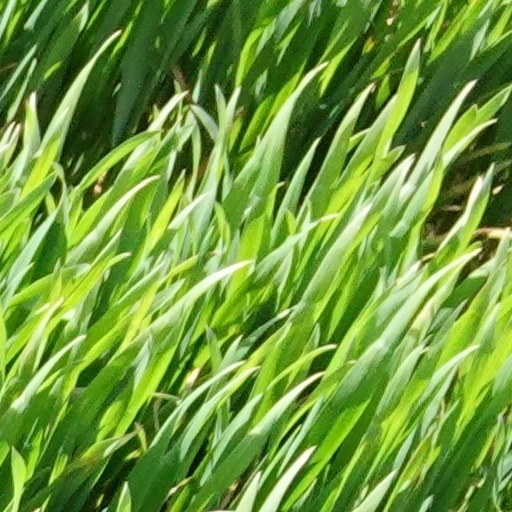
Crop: wheat